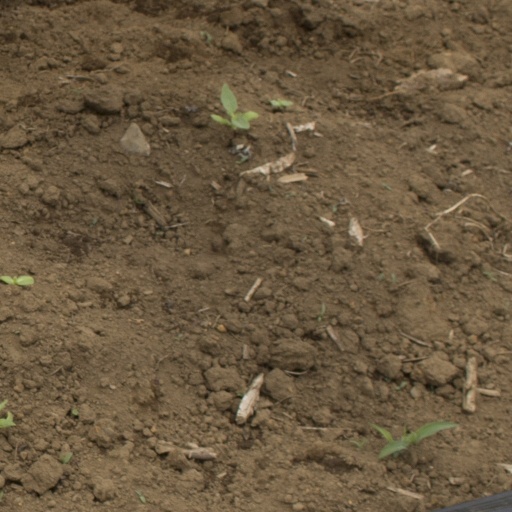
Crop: Jerusalem artichoke